Möngke Khan

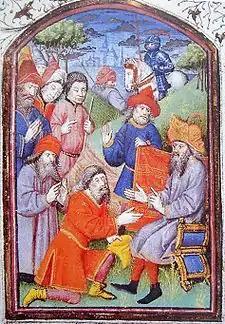
Hethum I (seated) in the Mongol court of Karakorum, "receiving the homage of the Mongols". "Histoire des Tartars", Hayton of Corycus, 1307.

Despite his conquests of the Abbasid Caliphate and the Isma'ili state, Möngke favoured Muslims. He and Hulagu made the Twelver community at Najaf an autonomous tax-exempt ecclesiastical polity. Like his predecessors, he exempted clerics, monks, churches, mosques, monasteries, and doctors from taxation.